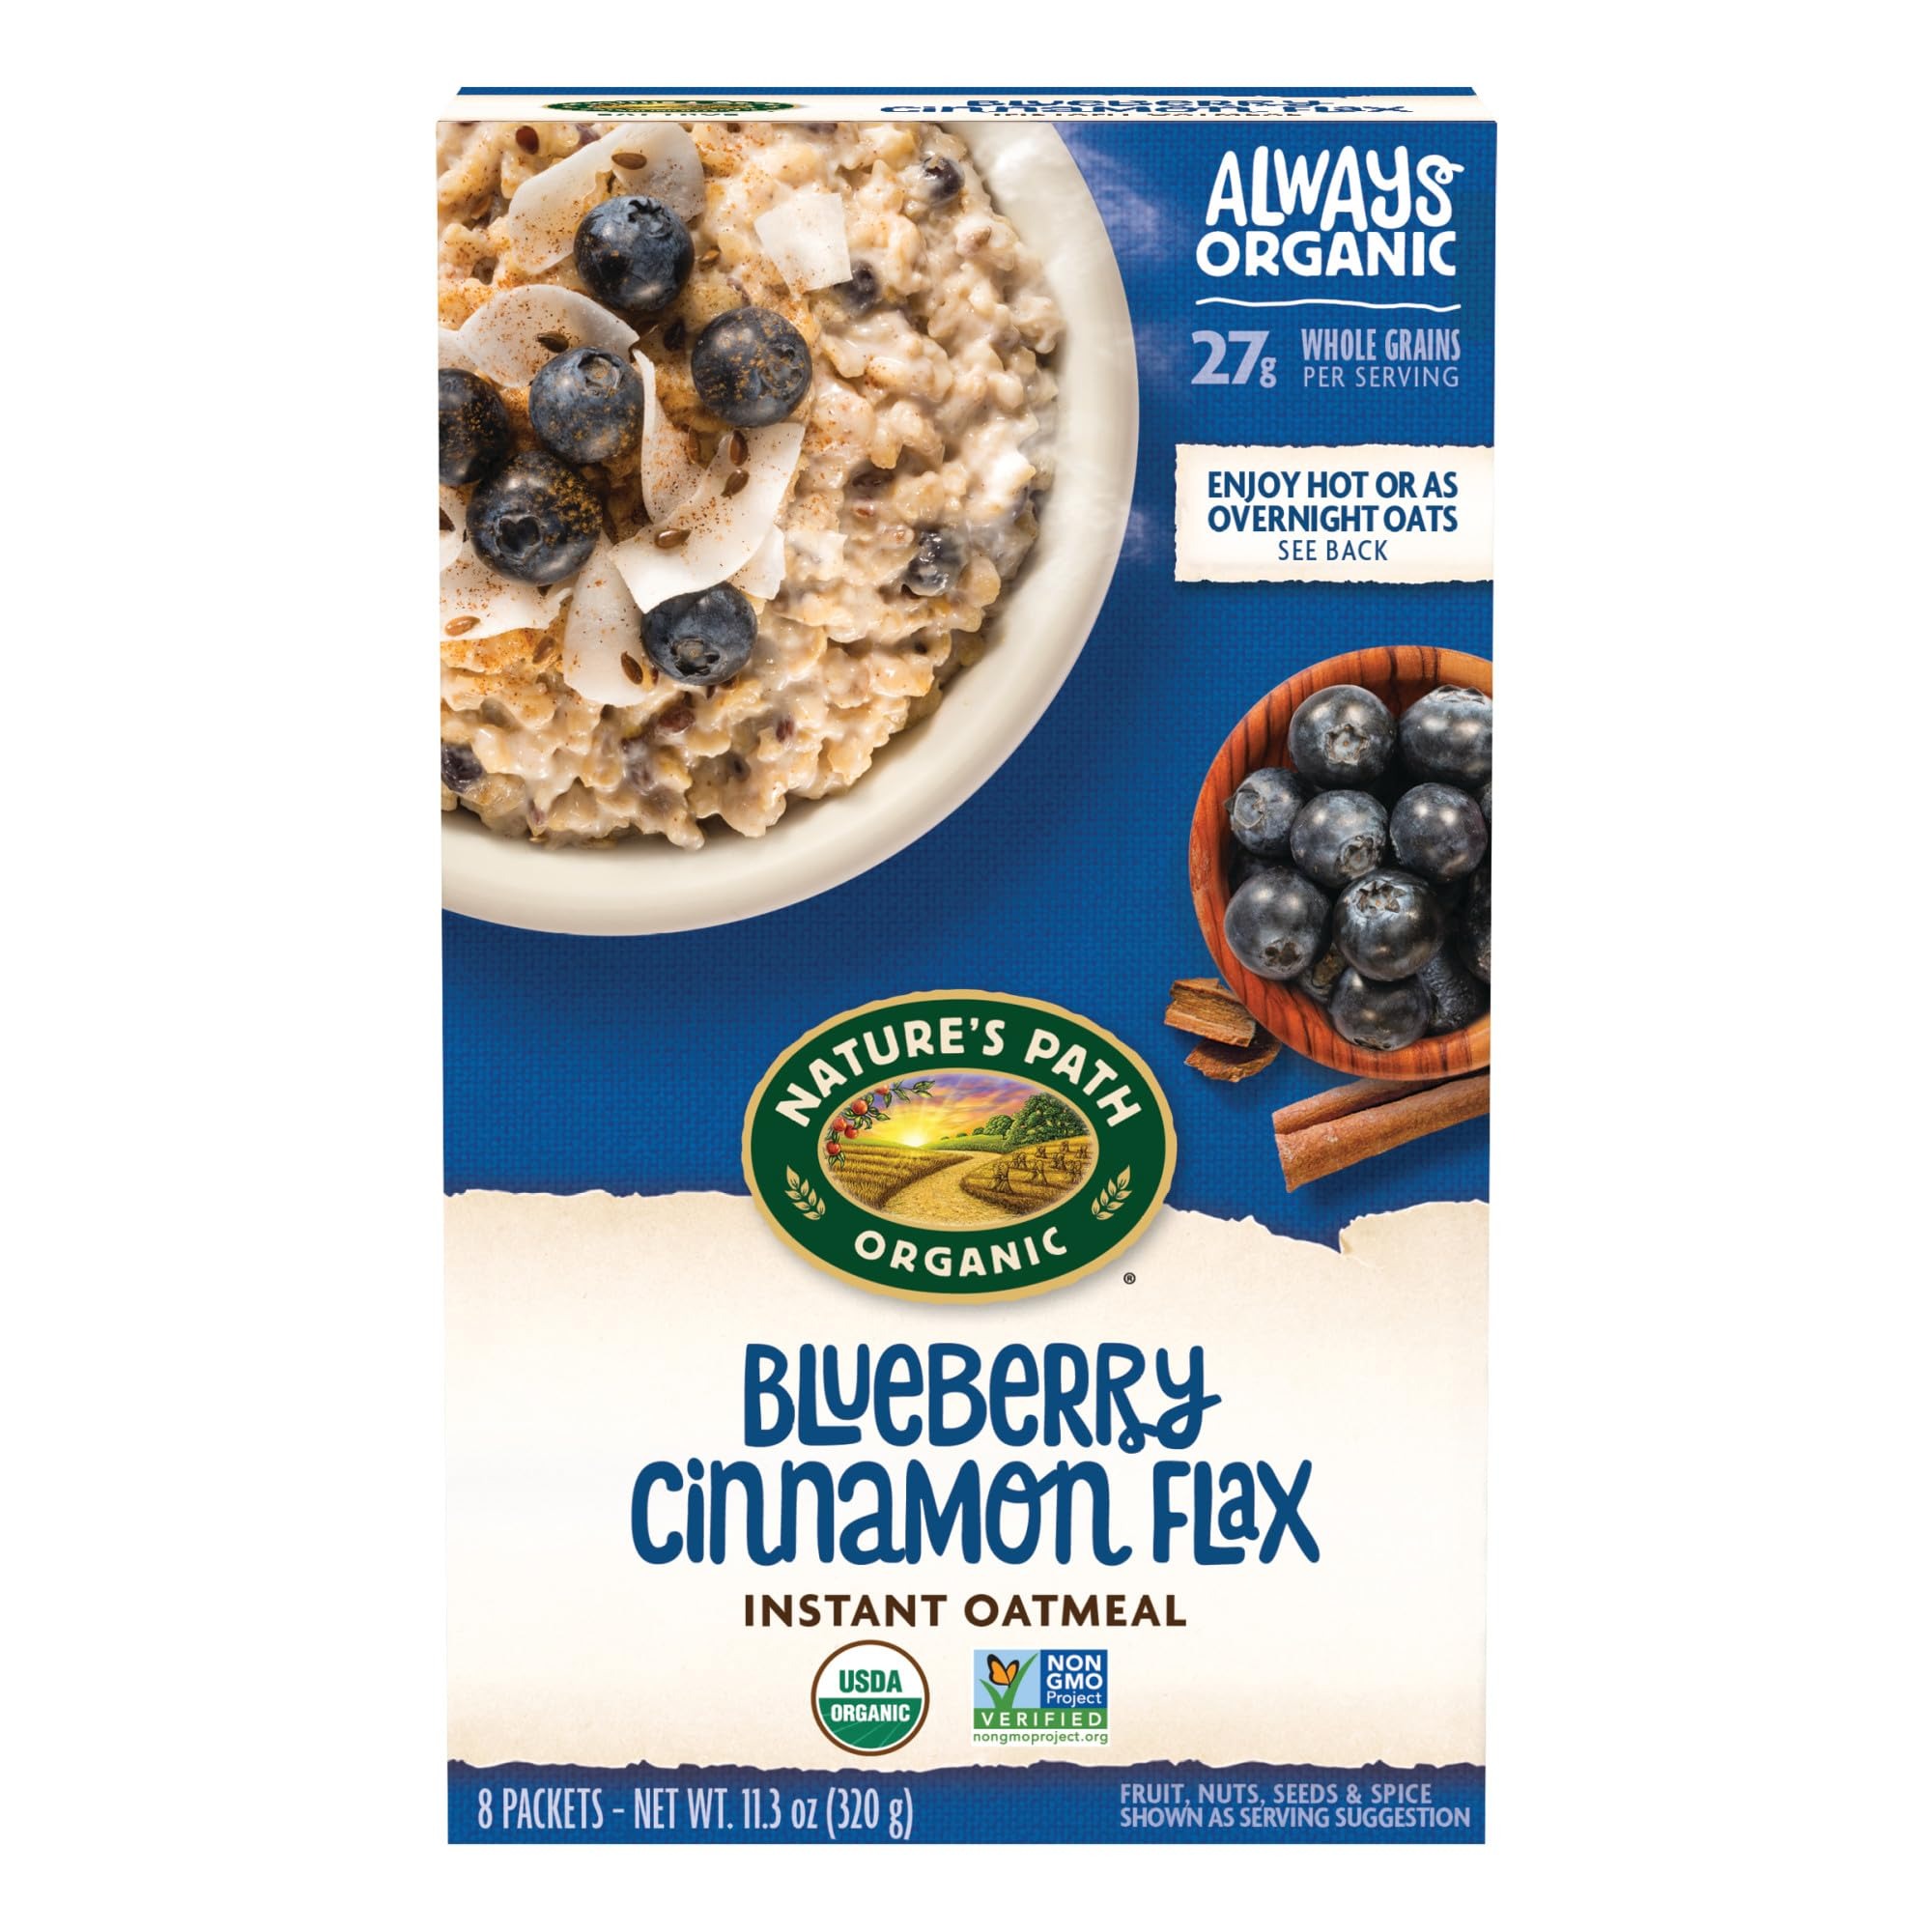
Item Name: Nature's Path Organic Blueberry Cinnamon Flax Instant Oatmeal, 11.3 oz (Pack of 6), Non-GMO
Bullet Point 1: Contains: 6 Boxes of Nature's Path Blueberry Cinnamon Flax Oatmeal, 11.3 ounces each
Bullet Point 2: All of our recipes are carefully crafted with only certified USDA organic and Non-GMO ingredients, so that mindful eaters can enjoy a deliciously nutritious oats, with no artificial colors, flavors and preservatives.
Bullet Point 3: 8 single-serve packets of quick cooking whole grain oats, and a carefully crafted blend of roasted soy nuts, flax seeds, dried blueberries and cinnamon.
Bullet Point 4: Eating whole grains is an essential part of a healthy diet. Whole grain oats are great because of their high fiber levels, and also because they contain loads of antioxidant creating phytochemicals. They’re also an excellent source of vitamins and minerals.
Bullet Point 5: Good nutrition is made easy with 27g whole grains and 5g protein
Bullet Point 6: Our planet, our food and our bodies are all connected. Being mindful about your food and choosing to eat organic means you’re making the best choice for your health, and our planet.
Value: 67.8
Unit: Ounce

Price: 4.525